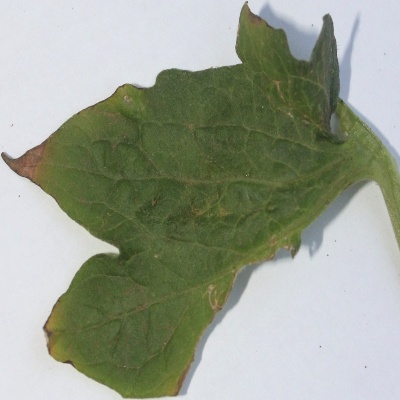
Crop: Tomato
Condition: leaf blight